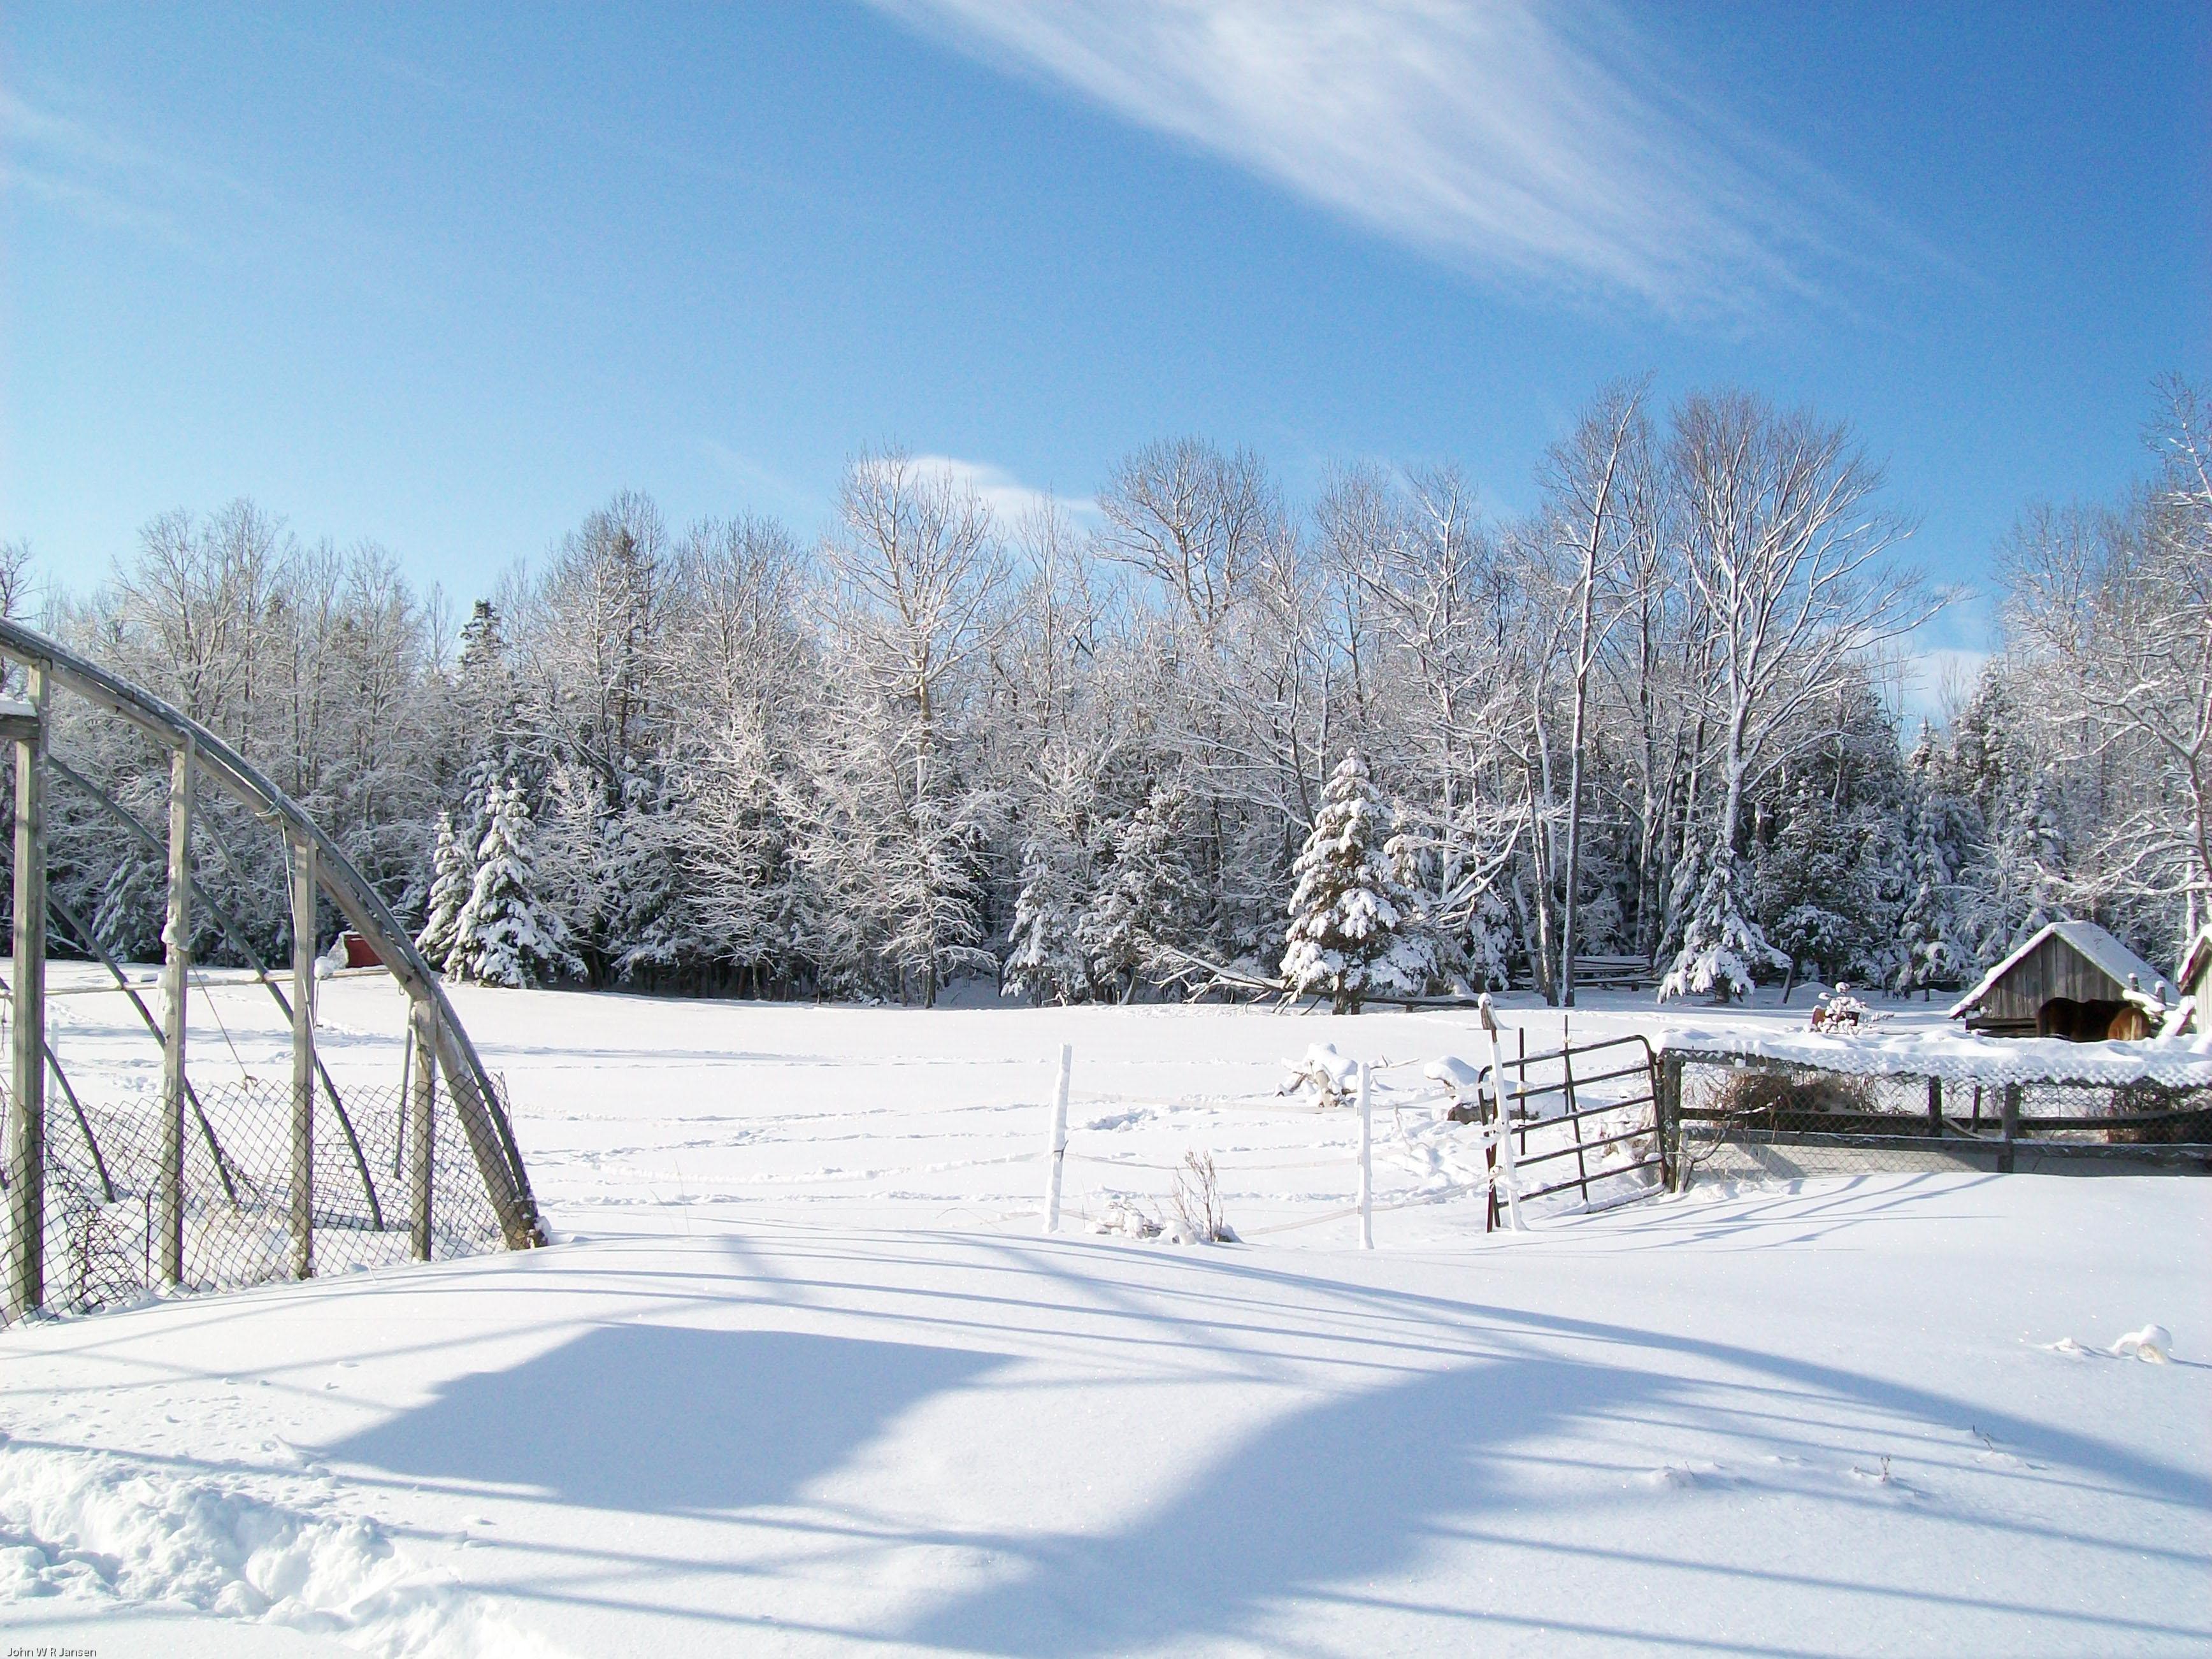
landscape, tree, snow, winter, cloud, plant, sky, farm, countryside, house, morning, frost, ice, trees, blizzard, wonderland, freezing, little current